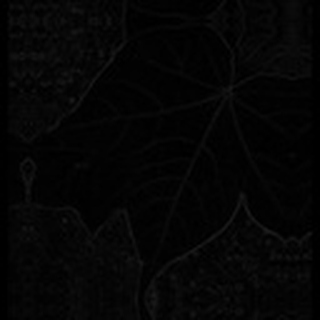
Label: healthy_cotton